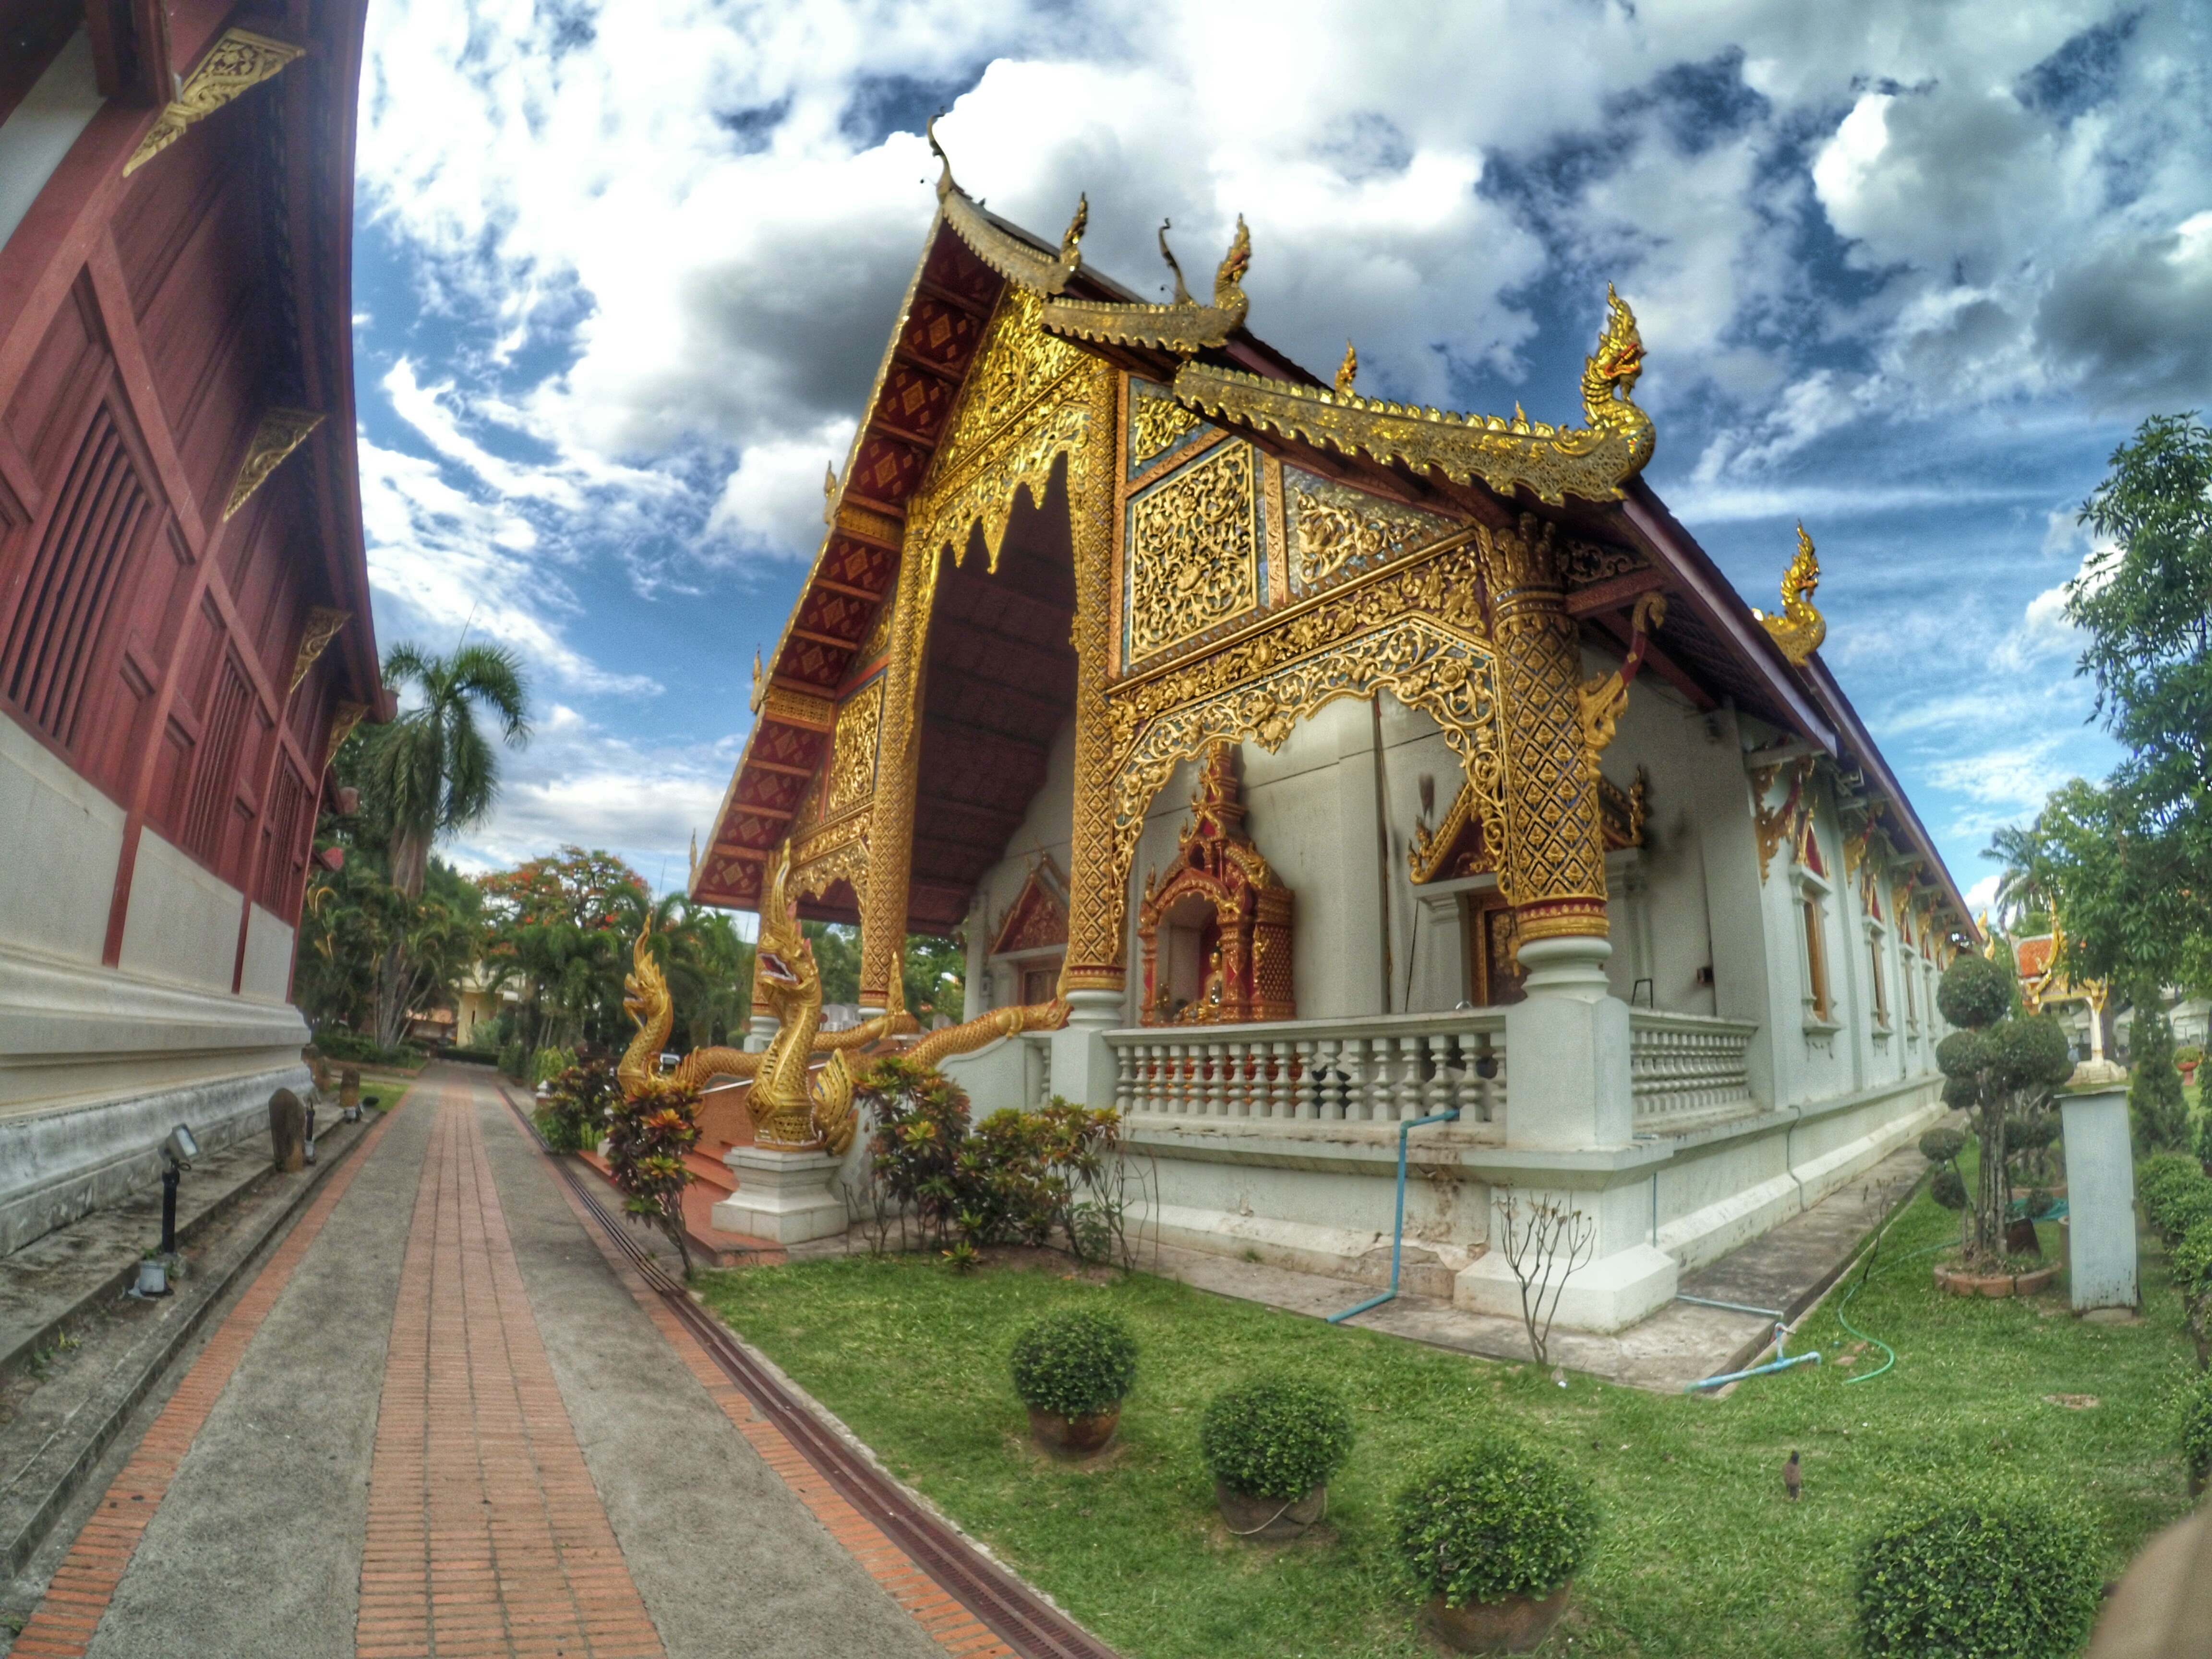
mansion, house, building, palace, castle, facade, cathedral, chapel, measure, place of worship, temple, estate, wat, chiang mai thailand, wat phra singh